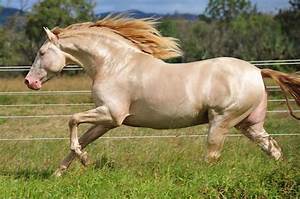
Label: cavallo